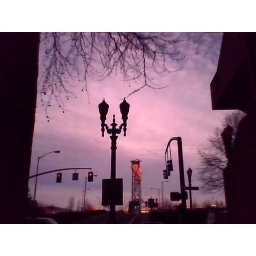
portland in shadows, sunday afternoon waiting for the bus home from work.